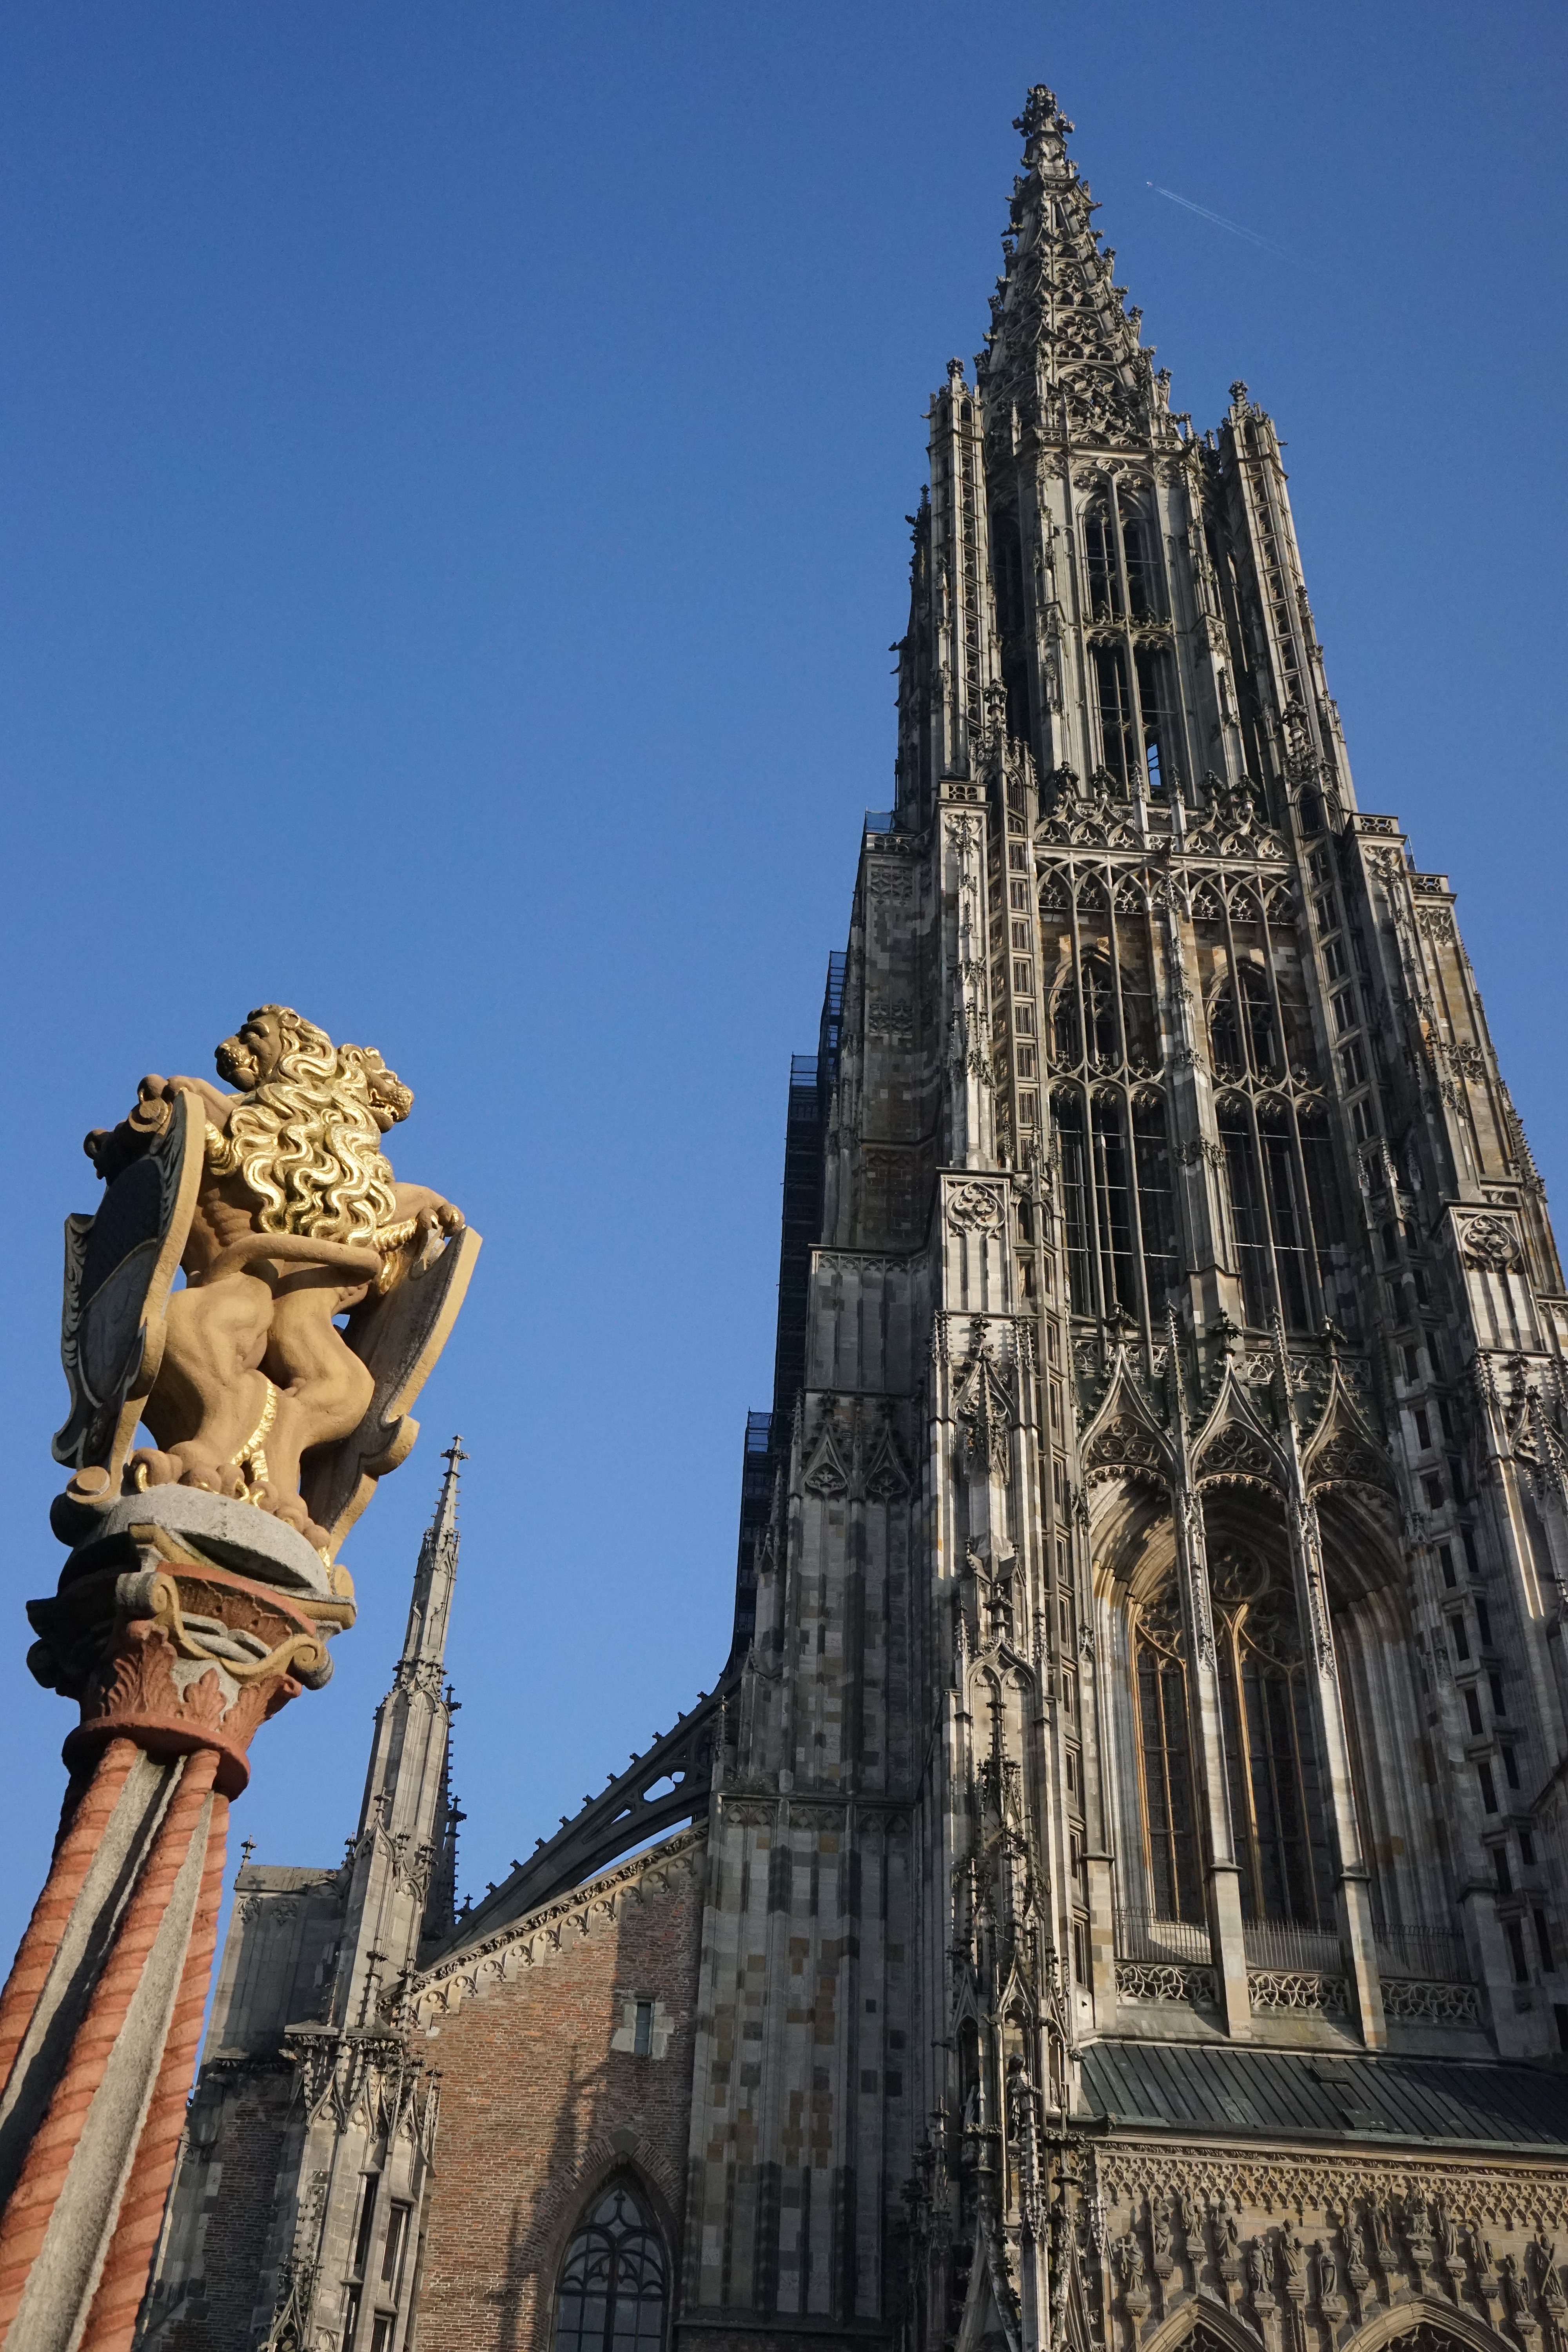
architecture, building, skyscraper, tower, landmark, facade, church, cathedral, lion, place of worship, figure, temple, spire, steeple, fountain, ulm, gothic architecture, munster, cathedral square, lion fountain, historic site, ancient history, ulmer, ulmer muenster space, double lion